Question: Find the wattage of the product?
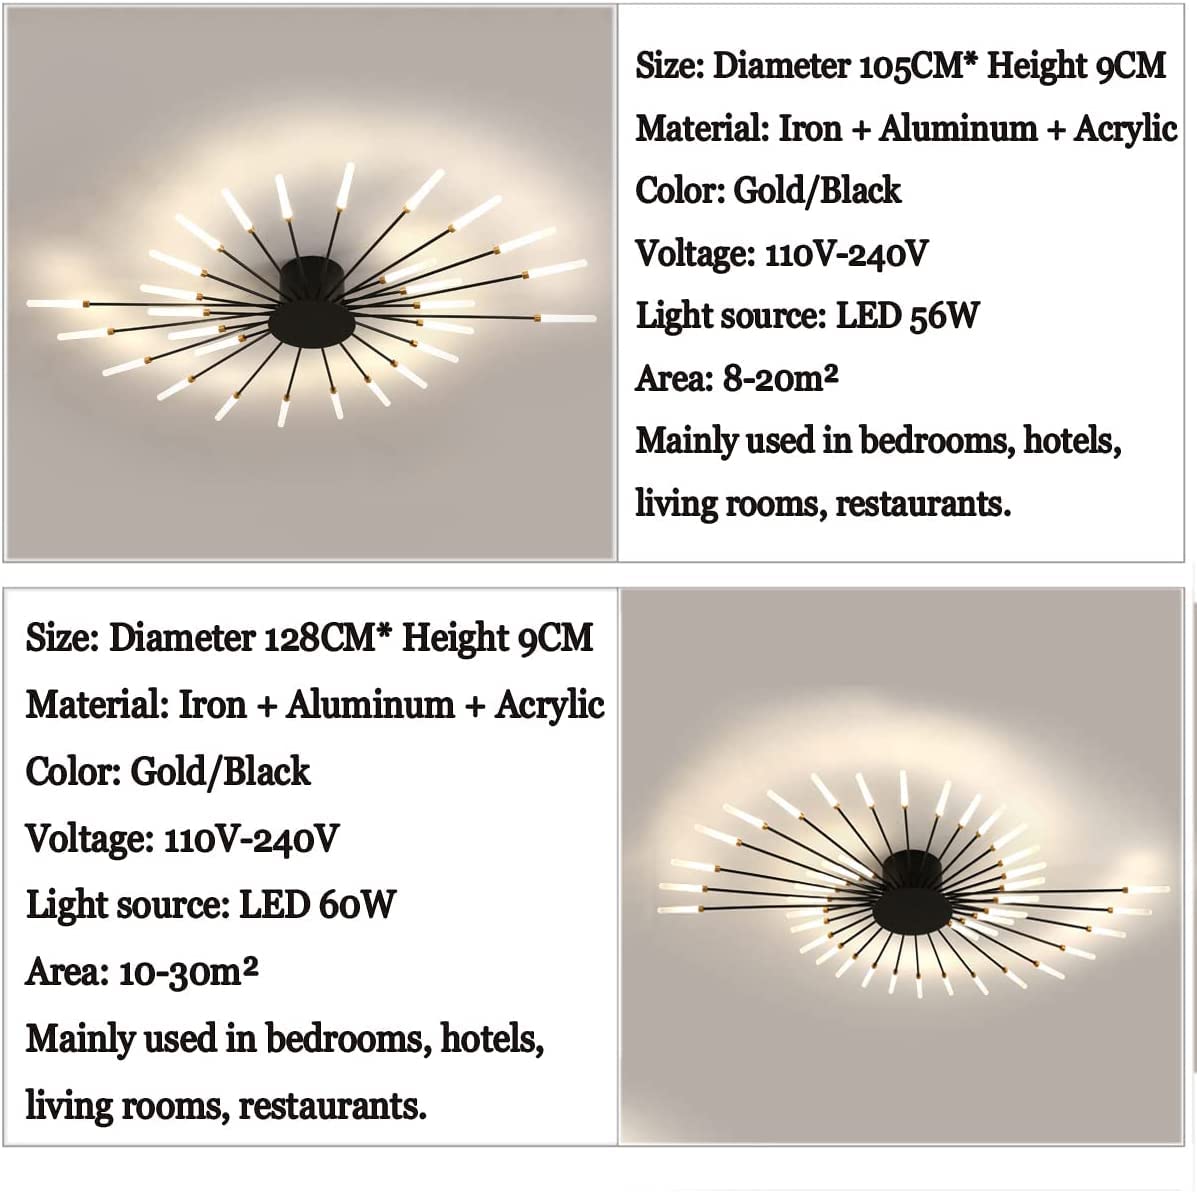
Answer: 60.0 watt